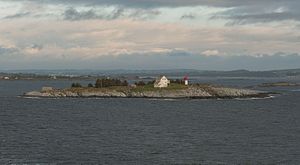
Flatholmen fyr
Flatholmen fyr er et fyr som ligger på en flad holm ved Jæren i Sola kommune i Rogaland fylke i Norge.